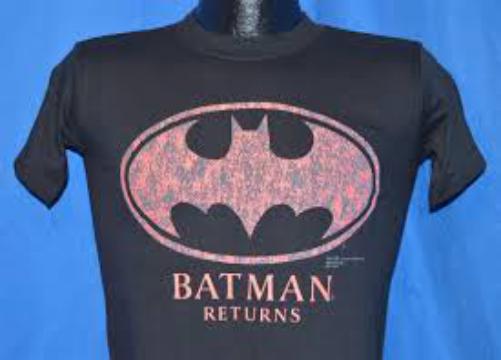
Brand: batman returns
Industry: Leisure